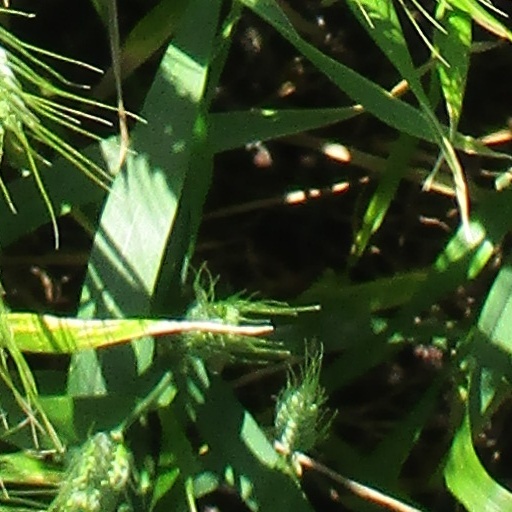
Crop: wheat